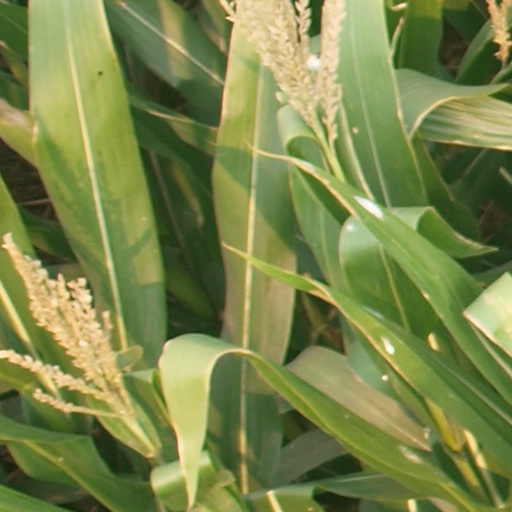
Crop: maize; corn